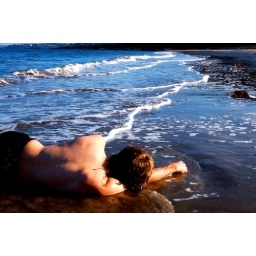
Asleep in the sand with the ocean washing over...